Kristen Wiig

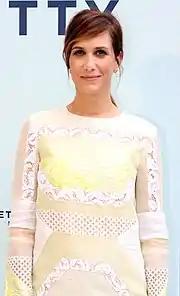
Wiig at the Sydney premiere of "The Secret Life of Walter Mitty" in 2013

Wiig again provided her voice for "Despicable Me 2", released on June 5, 2013, and for the character of Sexy Kitten in the critically acclaimed sci-fi romantic drama "Her" (2013). She portrayed the love interest and co-worker of the titular character in the adventure dramedy "The Secret Life of Walter Mitty" (also 2013), alongside Ben Stiller and Sean Penn; it polarized critics and was a moderate success. "The New York Daily News" praised Stiller and Wiig's "sweet, mellow chemistry", and Peter Travers of "Rolling Stone" found her to be "lovely, low-key" in the film, which he described as "uniquely funny and unexpectedly tender". Her other 2013 film was the comedy sequel "", in which she teamed with frequent collaborators Will Ferrell and Steve Carell. With Ferrell, she subsequently starred in the six-episode miniseries "The Spoils of Babylon" (2014), and its fellow-up "The Spoils Before Dying" (2015) as well as the Lifetime television movie "A Deadly Adoption" (2015). Wiig was nominated for a Primetime Emmy Award for Outstanding Lead Actress in a Miniseries or a Movie for her role in "The Spoils of Babylon".